Ireland Live

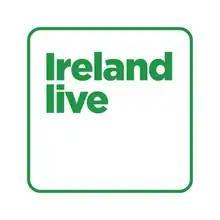

Ireland Live was an Irish television news and current affairs service produced by UTV Ireland. "Ireland Live" featured national, international and regional news, including extended reports, interviews and sports coverage during its flagship hour-long programme at 10pm on weeknights. UTV Ireland's chief news anchor was Alison Comyn.